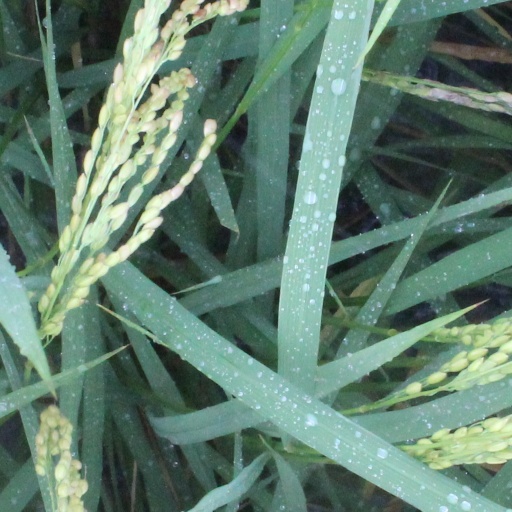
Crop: rice